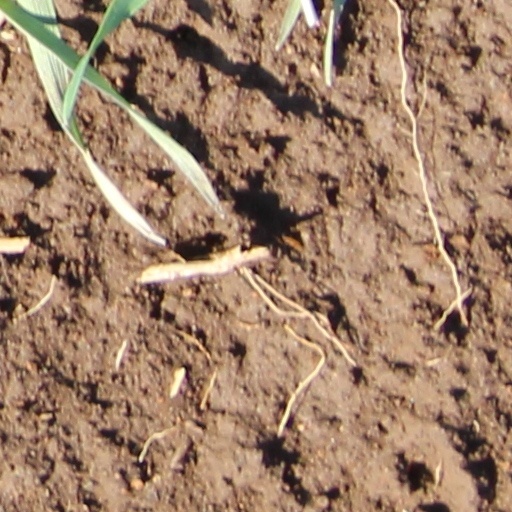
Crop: wheat